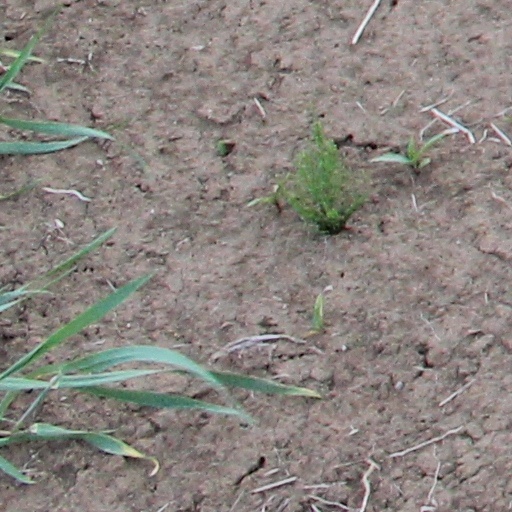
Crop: wheat